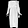
Label: Dress